Charles VI, Holy Roman Emperor

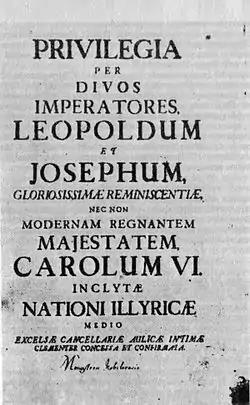
Collection of Serbian privileges, issued by Charles VI in 1732

When Charles succeeded his brother in 1711, he was the last male Habsburg heir in the direct line. Since Habsburg possessions were subject to Salic law, barring women from inheriting in their own right, his own lack of a male heir meant they would be divided on his death. The Pragmatic Sanction of 19 April 1713 abolished male-only succession in all Habsburg realms and declared their lands indivisible, although the Diet of Hungary only approved it in 1723.